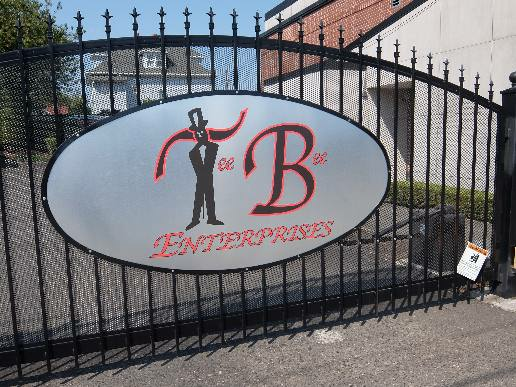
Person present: No